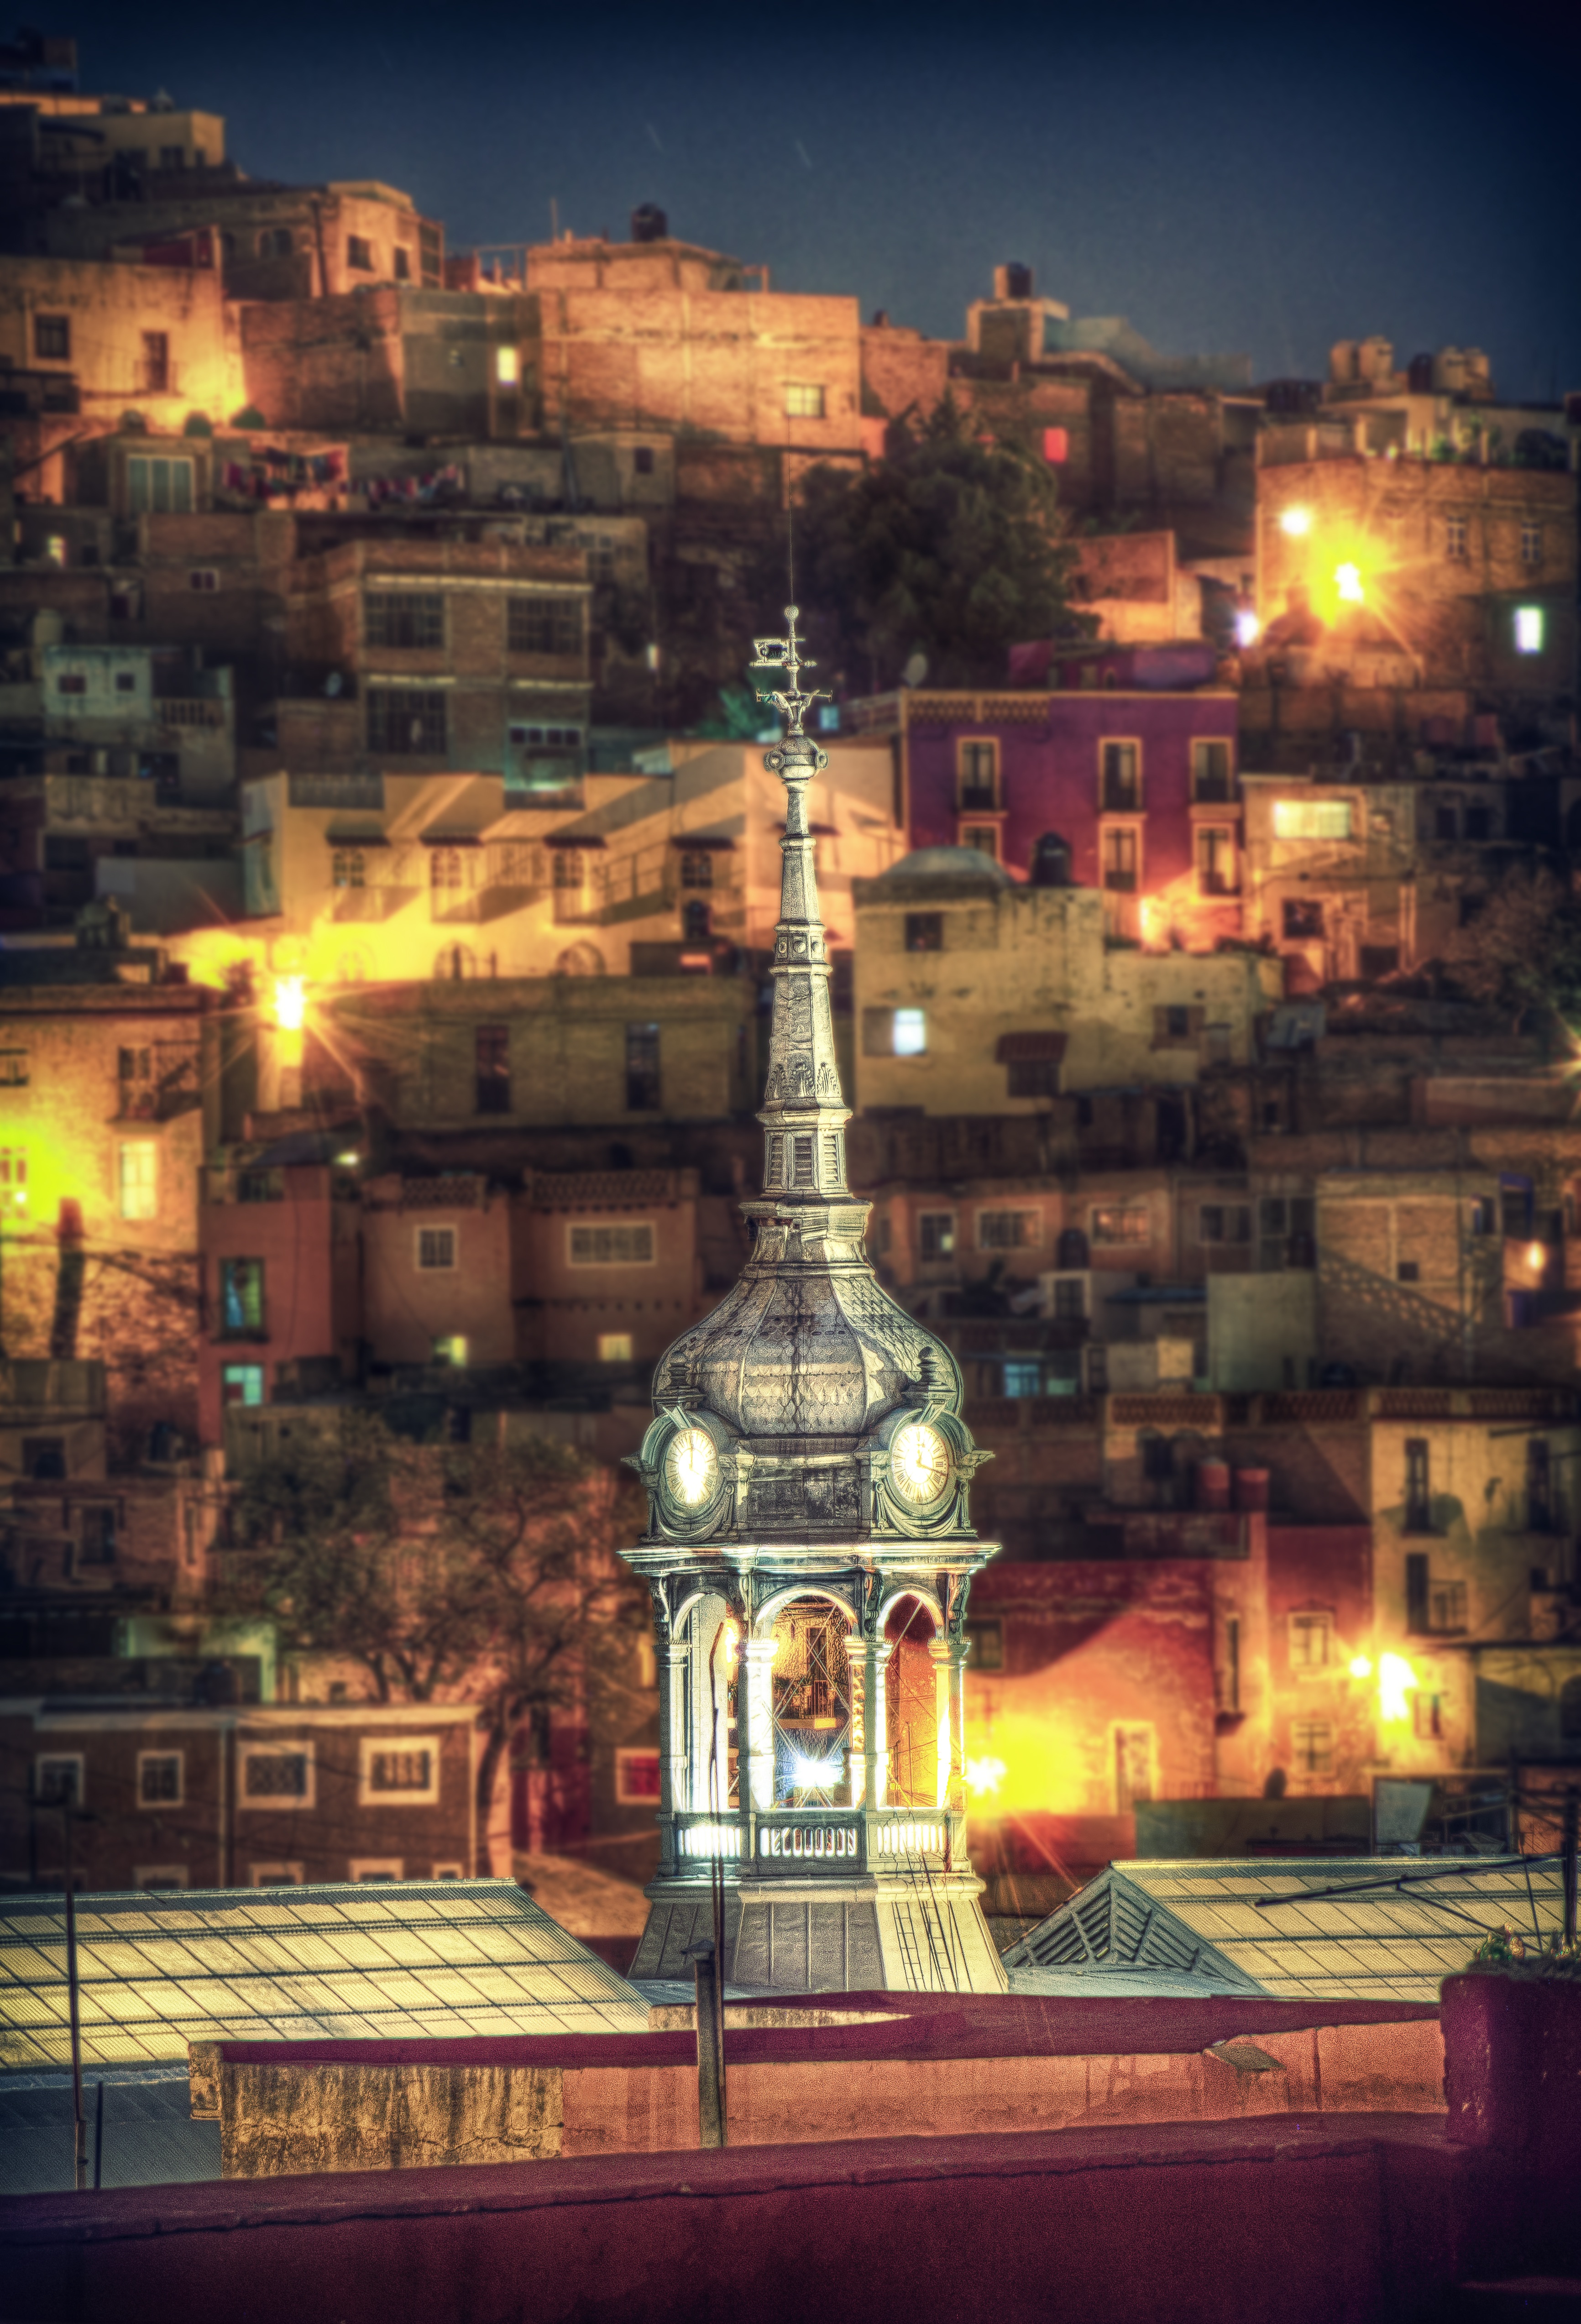
light, architecture, night, view, perspective, city, cityscape, travel, dusk, evening, reflection, tower, landmark, darkness, tourism, mexico, columns, landscapes, guanajuato, culture, mexican, metropolis, colonial architecture, urban area, human settlement, juarez theater